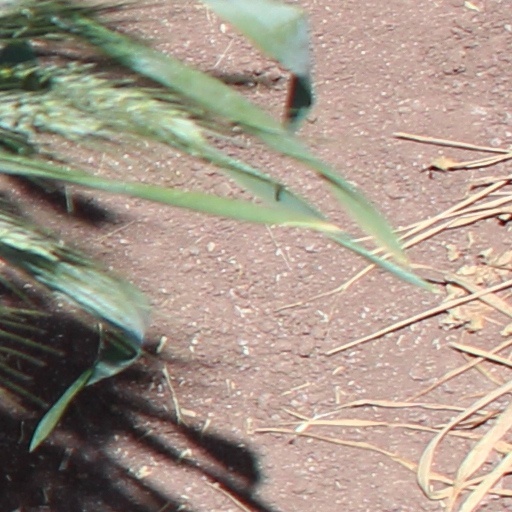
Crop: wheat